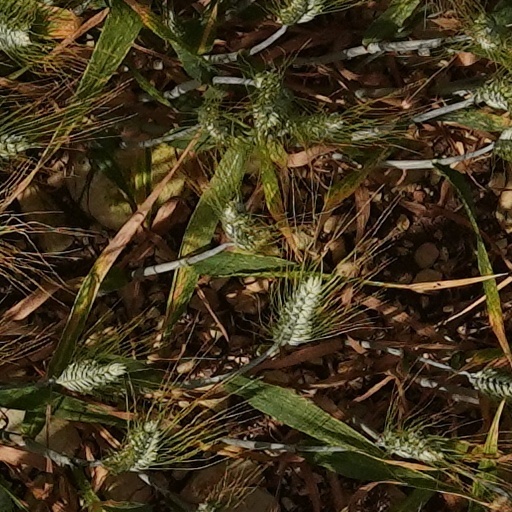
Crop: wheat